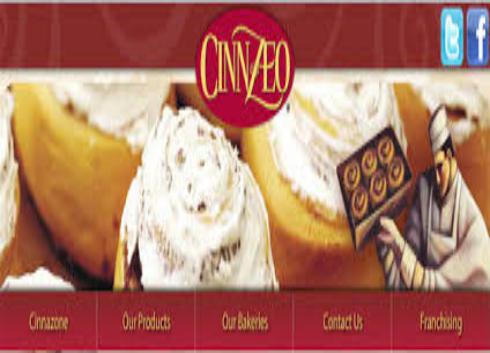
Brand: Cinnzeo
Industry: Food